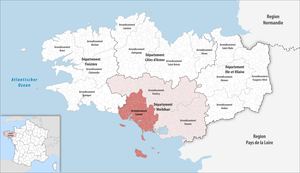
Cet article recense de manière non exhaustive les châteaux, maisons fortes et mottes castales situés dans l'arrondissement français de Lorient. Il est fait état des inscriptions et classements au titre des monuments historiques.
Cet article recense les monuments historiques de l'arrondissement de Lorient, dans le département du Morbihan, en France.
L'arrondissement de Lorient est une division administrative française, située dans le département du Morbihan et la région Bretagne.